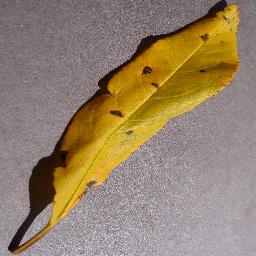
Label: Peach___Bacterial_spot